History of the Australian Army

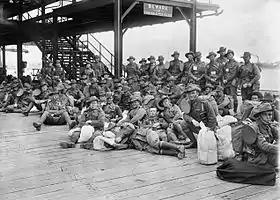
The 10th Reinforcements of the 5th Pioneers at Port Melbourne prior to embarkation, October 1917

The German spring offensive of early 1918 broke through British lines north and south of the Somme. The five Australian divisions which had been formed into the Australian Corps on 1 November 1917, were moved south to help halt the German advance. In May, Australian General John Monash was given command of the Australian Corps and the first operation he planned as a corps commander, the Battle of Hamel, is widely regarded as the finest set-piece strategy of the war on the Western Front. The final Allied offensive began with the Battle of Amiens on 8 August, and the Australian Corps, along with the Canadian Corps and the III British Corps, spearheaded the advance north and south of the Somme. By the end of September, the Australian divisions were severely depleted, with only the 3rd and the 5th fit for immediate action. On 5 October the Australian Corps was withdrawn to rest and saw no more fighting before the war ended.